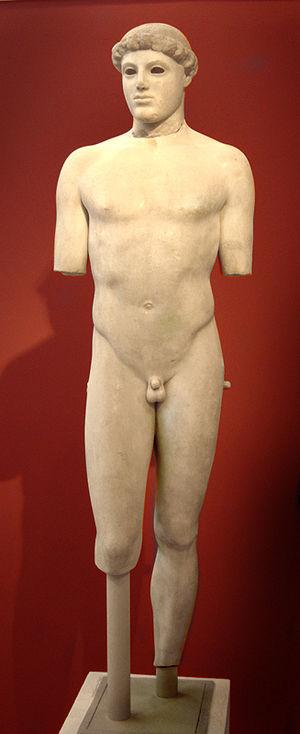
Le musée de l'Acropole d'Athènes est un des principaux musées archéologiques d'Athènes en Grèce. Il dépend du ministère grec de la Culture. Le président de son conseil d'administration est Dimitrios Pandermalis.
L’éphèbe de Critios est une statue grecque antique en marbre de Paros découverte sur l'acropole d'Athènes, attribuée au sculpteur Critios et datée des environs de 480 av. J.-C.
Le « dépôt des Perses », souvent appelé par son équivalent allemand Perserschutt, désigne les vestiges de sculptures et d'éléments architecturaux brisés ou endommagés par l'armée perse de Xerxès Iᵉʳ sur l'acropole d'Athènes en 480 av. J.-C., lors de la seconde guerre médique et mis au jour à la fin du XIXᵉ siècle sur la terrasse est de l'Acropole et dans la zone comprise entre le Parthénon et l'Érechthéion.
Pour les anciens, la sculpture de la seconde moitié du Vᵉ siècle av. J.-C., dit aussi le siècle de Périclès, est dominée par deux sculpteurs de renom, Polyclète et Phidias. Le premier atteignit le sommet de l'art équilibré et rationnel propre à sa génération en fondant sur un système de rapports mathématiques les proportions idéales du corps humain qu'il consigna dans un ouvrage : le Canon, et son école assura la diffusion de ses formules. Le second par le prestige d'Athènes, la célébrité et l'influence du Parthénon et en général des monuments construits sur l'Acropole de 447 à 404 av. J.-C. Ils sont les représentants majeurs de ce que l'on appelle le premier classicisme, entre 480 et 370 av. J.-C., période elle-même découpée en plusieurs styles.